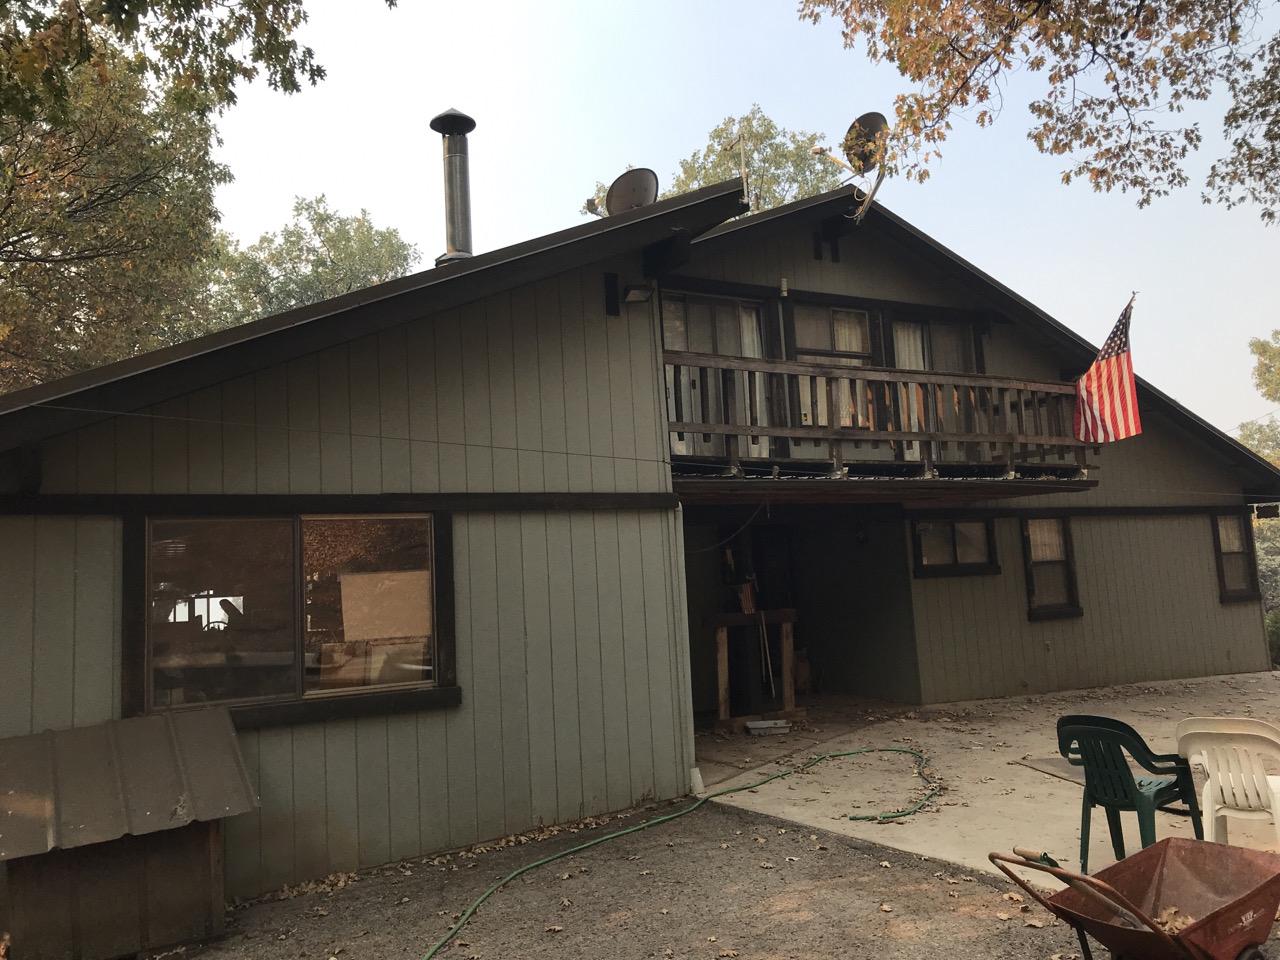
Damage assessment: no_damage